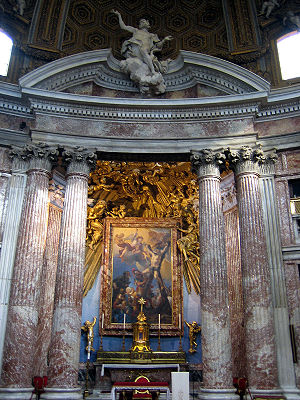
Barokken
Kirken Sant'Andrea al Quirinale tegnet af Gian Lorenzo Bernini.
Barokken er en vestlig kulturperiode, som begyndte i første del af 17. århundrede i Rom. Barokken opstod i forlængelse af modreformationen som en arkitektonisk stil, der skulle demonstrere den katolske kirkes magt. Den er kendetegnet ved drama og storhed i skulpturer, malerier, litteratur, dans og musik.